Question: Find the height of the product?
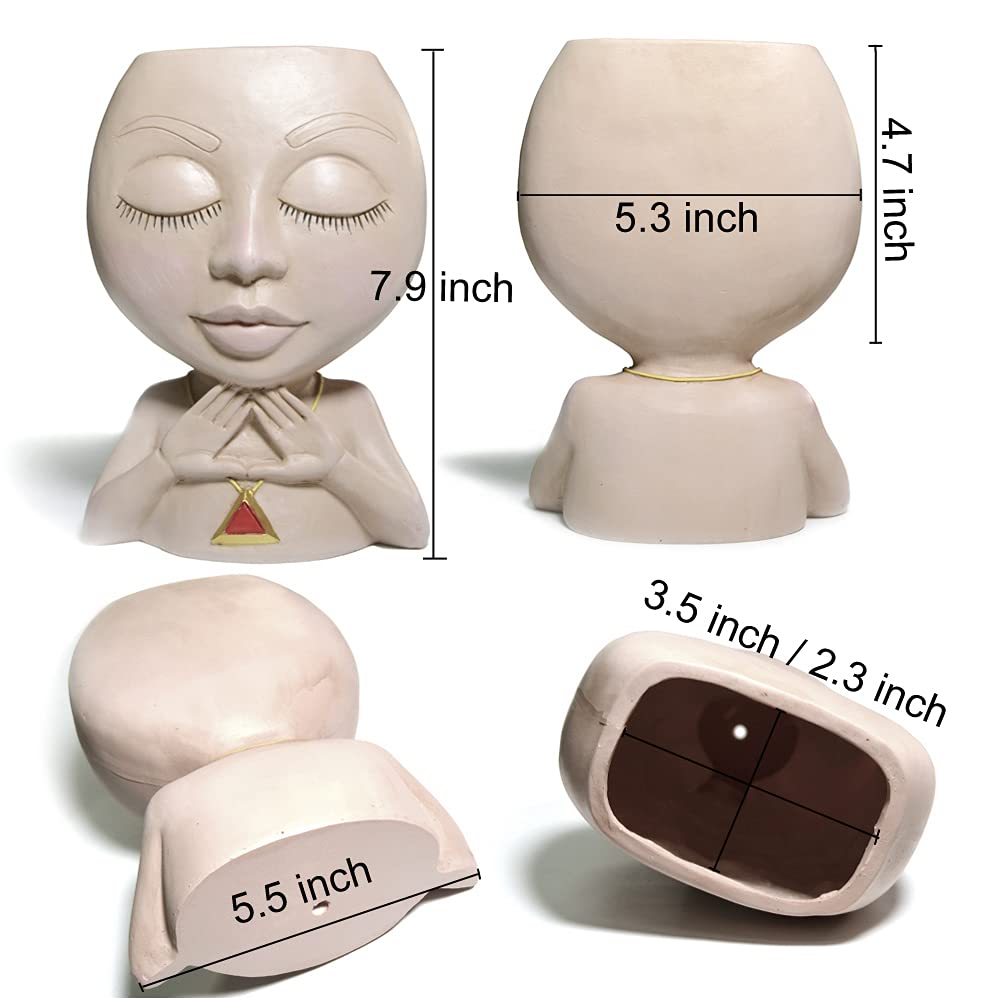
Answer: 7.9 inch